Abell 2744 Y1

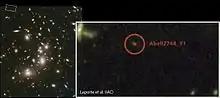

Abell 2744 Y1 is a galaxy located in the Abell 2744 galaxy cluster, 13 billion light years away in the Sculptor constellation. It is 2,300 light years in diameter, 50 times smaller than the Milky Way galaxy, but producing 10 times more stars. The galaxy was discovered in July 2014 by an international team led by astronomers from the Instituto de Astrofísica de Canarias (IAC) and La Laguna University (ULL) as part of the Frontier Fields program with the help of NASA’s Spitzer and Hubble Space Telescopes.